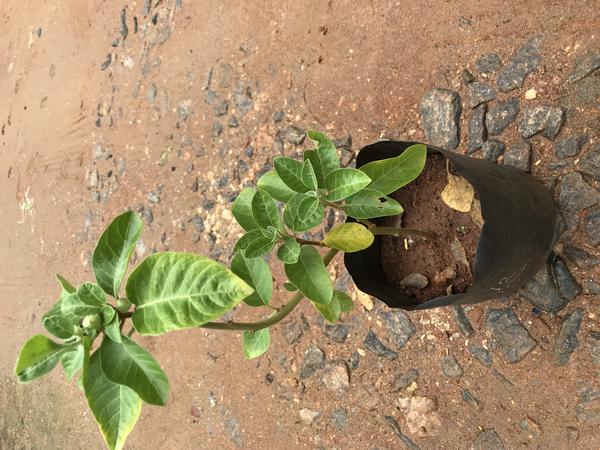
Plant: Ashwagandha